Fluminense FC

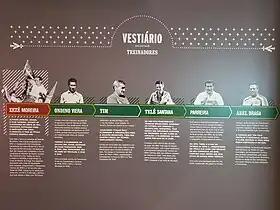
Coaches featured at the Club Trophy Room

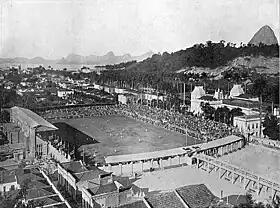
Laranjeiras Stadium, in 1919.

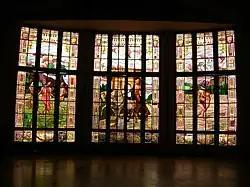
Stained glass windows in Fluminense's headquarters

The Manoel Schwartz Stadium is better known as the Laranjeiras Stadium, or also the Álvaro Chaves Street Stadium, due to the name of the street where its main entrance is located. It was the place where the Rio team played its games for decades, however, for security reasons, due to the high demand for attendance at its games, it no longer does so, currently playing at Maracanã.